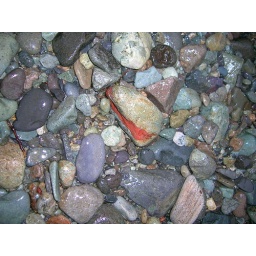
from last weekend's mini hike. . .I love that natural ore bright red streak in the rock in the middle.